Marc Gruber

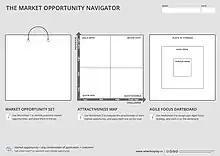
Where to Play: The Market Opportunity Navigator worksheets

Gruber's group focuses his research on the fields of entrepreneurship, technology commercialization, innovation, and strategic management.